Remy International

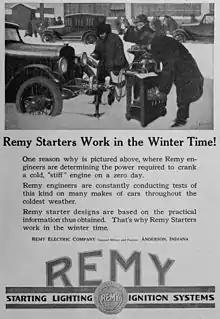
A 1920 advertisement

Remy International had its beginnings in 1896 when Frank and Perry Remy opened a home wiring business in Anderson, Indiana. In 1901 the Remy Electric Company was incorporated. Perry Remy had conducted experiments with magnetos and by 1910 the company was producing 50,000 magnetos a year. The magnetos were made for a number of early cars, which included Buick.